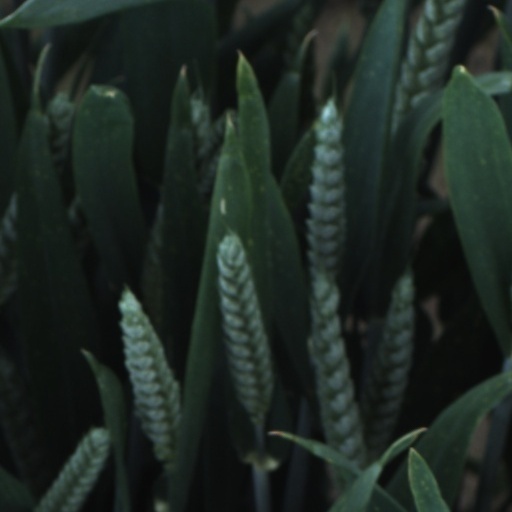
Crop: wheat